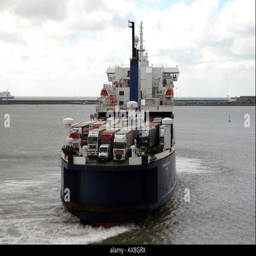
ferry loaded with lorries docking